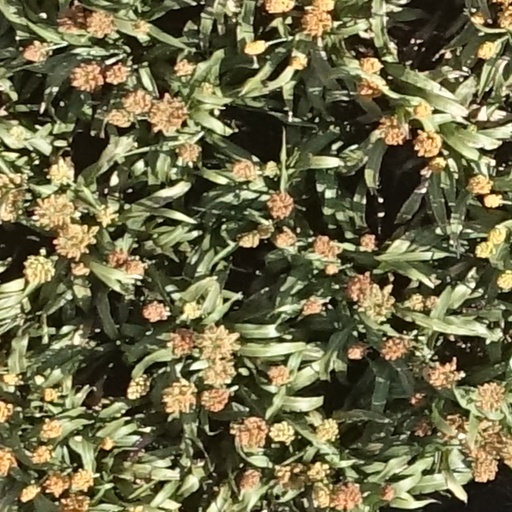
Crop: sorghum